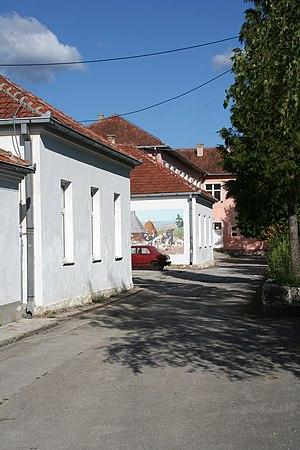
L'école élémentaire à Kremna se trouve à Kremna, sur le territoire de la Ville d'Užice et dans le district de Zlatibor, en Serbie. Elle est inscrite sur la liste des monuments culturels protégés de la République de Serbie.
Cet article recense les monuments culturels du district de Zlatibor en Serbie.
Les monuments culturels protégés constituent une catégorie de monuments de Serbie inscrits sur une liste de monuments bénéficiant de la protection de l'État. Il s'agit d'une troisième catégorie de monuments protégés classés, par leur importance, après les monuments culturels d'importance exceptionnelle et les monuments culturels de grande importance.